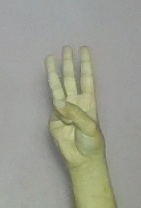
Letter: thaa